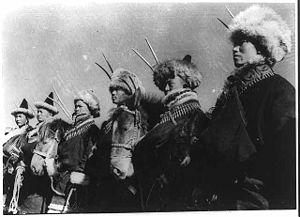
La guerre Qinghai-Tibet, est un conflit qui se développa en parallèle de la Guerre sino-tibétaine de 1930. Elle eut pour objectif le contrôle de la province du Qinghai, également appelée « Amdo », et opposa le Tibet indépendant de facto, dirigé par le 13ᵉ dalaï-lama, Thubten Gyatso, à la clique des Ma en la personne de Ma Bufang. Cette guerre marqua la défaite du Tibet, sa perte du contrôle d'une grande partie de l'Amdo à l'exception du Yushu et de la ville de Tanggulashan. D'autre part, la défaite du Tibet face à la Chine provoqua également la perte définitive du Kham oriental.